Yaar? (film)

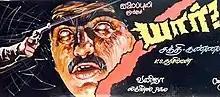
Poster

Yaar? is a 1985 Indian Tamil-language supernatural horror film, directed by Sakthi–Kannan and produced by S. Thanu, P. Suri and G. Sekaran. The latter scripted the film and portrayed a negative role. The film stars Arjun, Nalini, Jaishankar and J. V. Somayajulu while Rajinikanth acted in a cameo appearance. It was released on 20 September 1985.